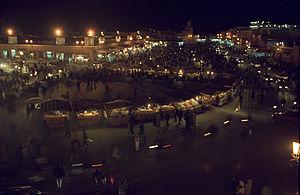
Le Maroc occupe une place relativement confortable concernant le tourisme à l'échelle continentale, il fait partie du trio de tête constitué avec l'Afrique du Sud et l'Égypte, cependant, à l'échelle mondiale le Maroc arrive à la 29ᵉ place et rêve de se hisser à la 20ᵉ place à l'horizon 2020. Le nombre d'arrivées de touristes au Royaume du Maroc est passé de 4,4 millions en 2001 à 9,3 millions en 2010 avec une croissance des revenus touristiques passant de 31 milliards de dirhams à près de 60 milliards de dirhams à la fin de la dernière décennie à la veille du printemps arabe. La progression du secteur touristique au Maroc a été accompagné par un plan stratégique dit vision 2010 d'un objectif de 10 millions de touristes vers l'année 2010, un plan enclenché le 10 janvier 2001 à Marrakech.